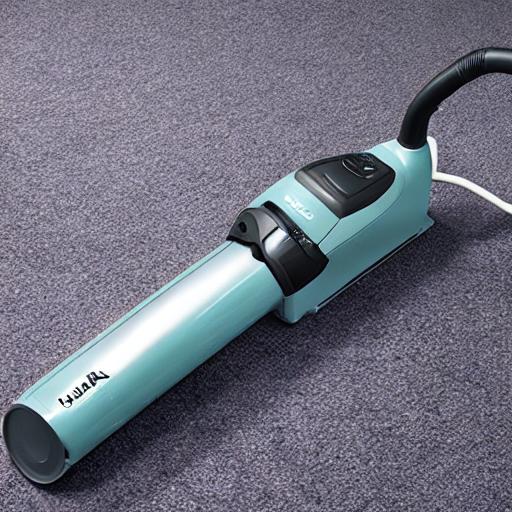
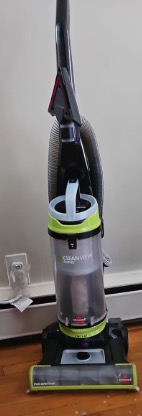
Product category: items_vacuum
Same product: no